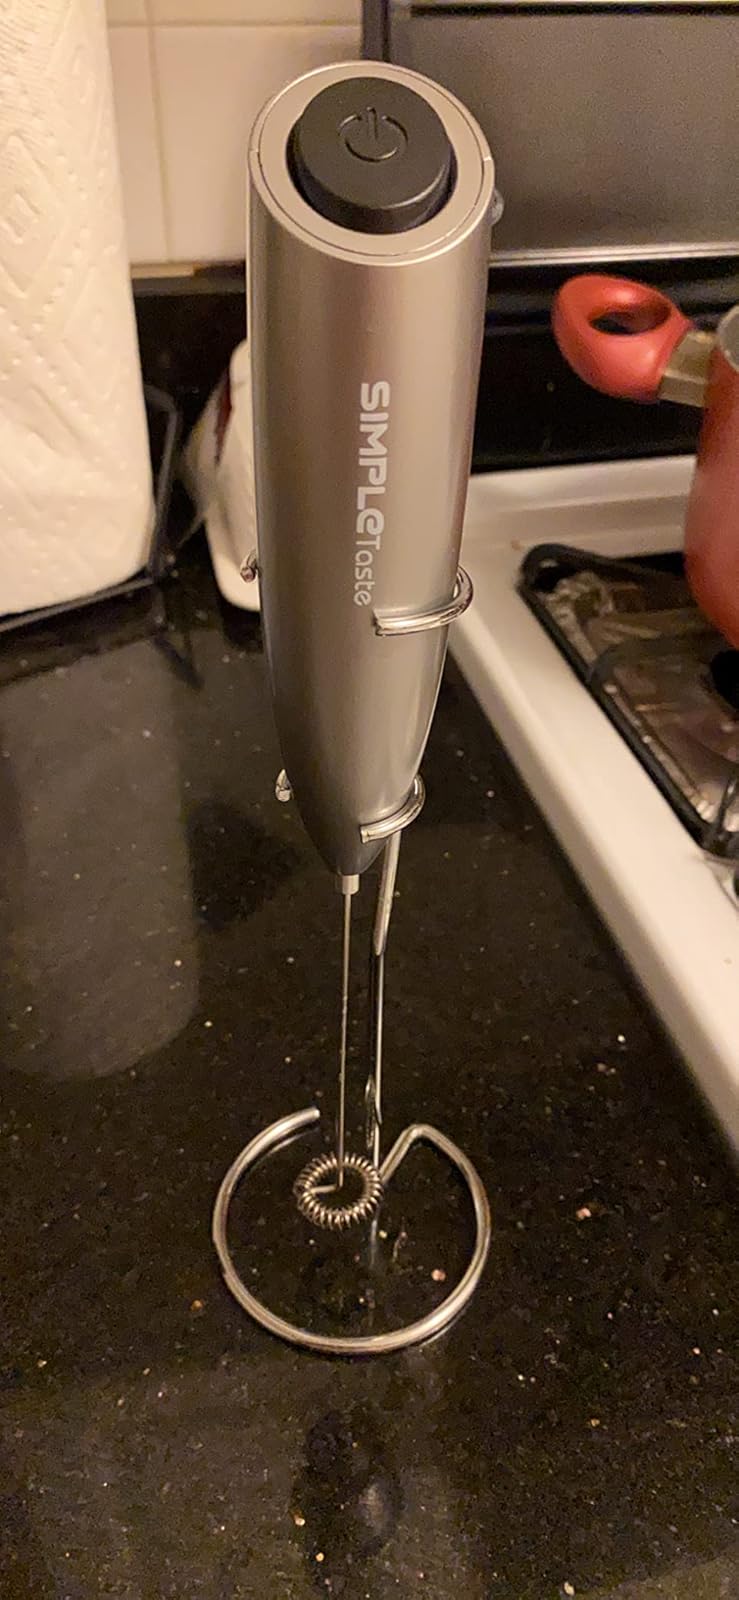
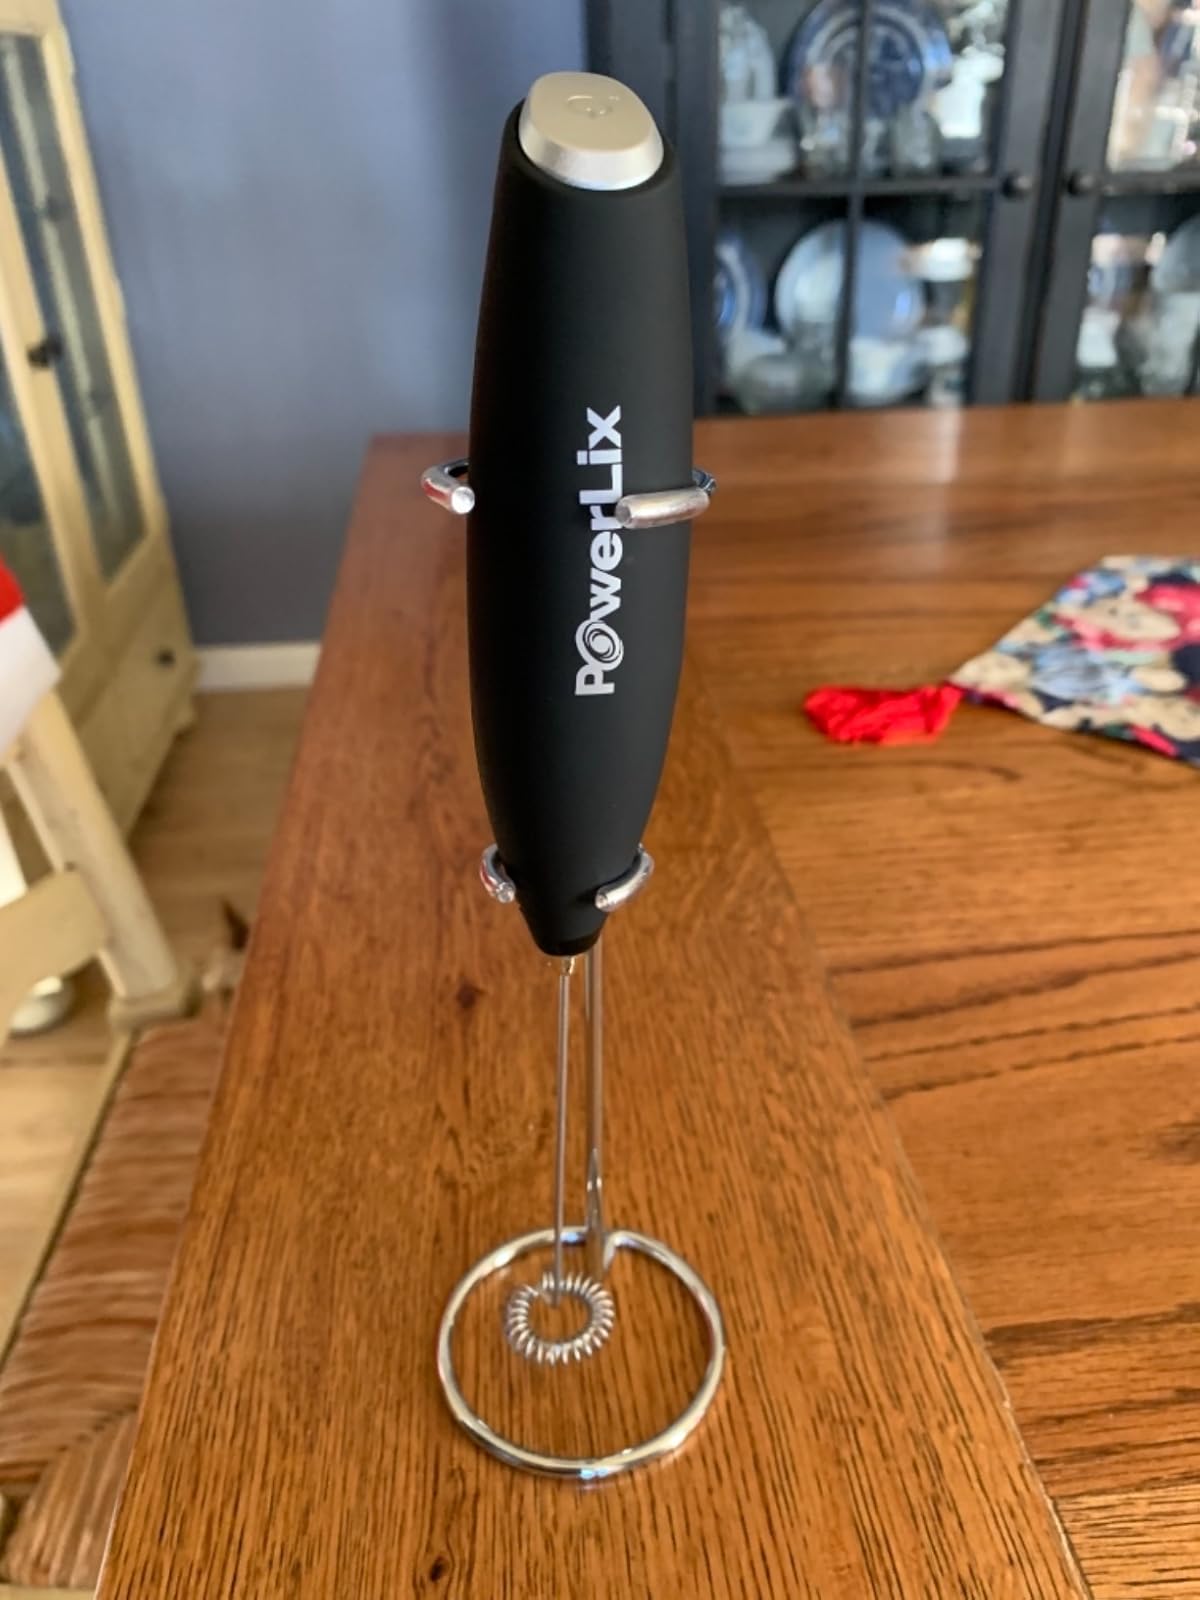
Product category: items_mixer
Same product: no